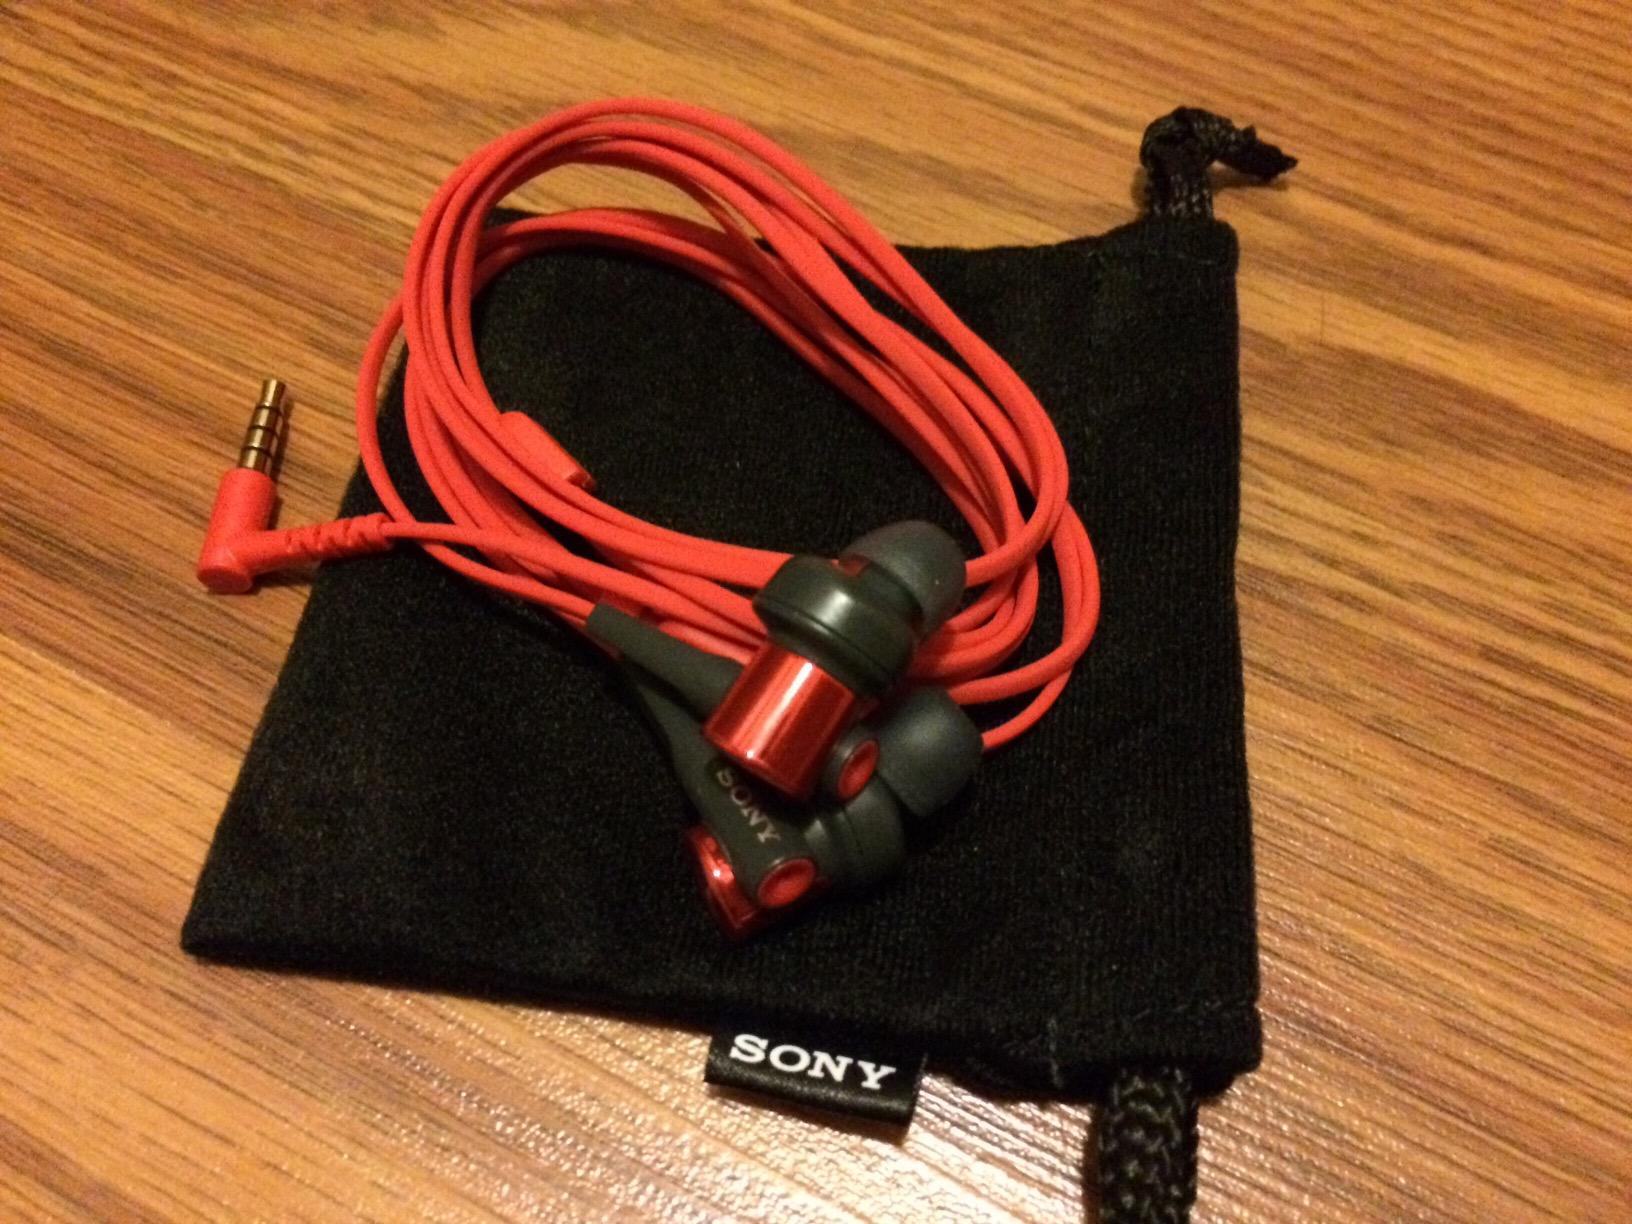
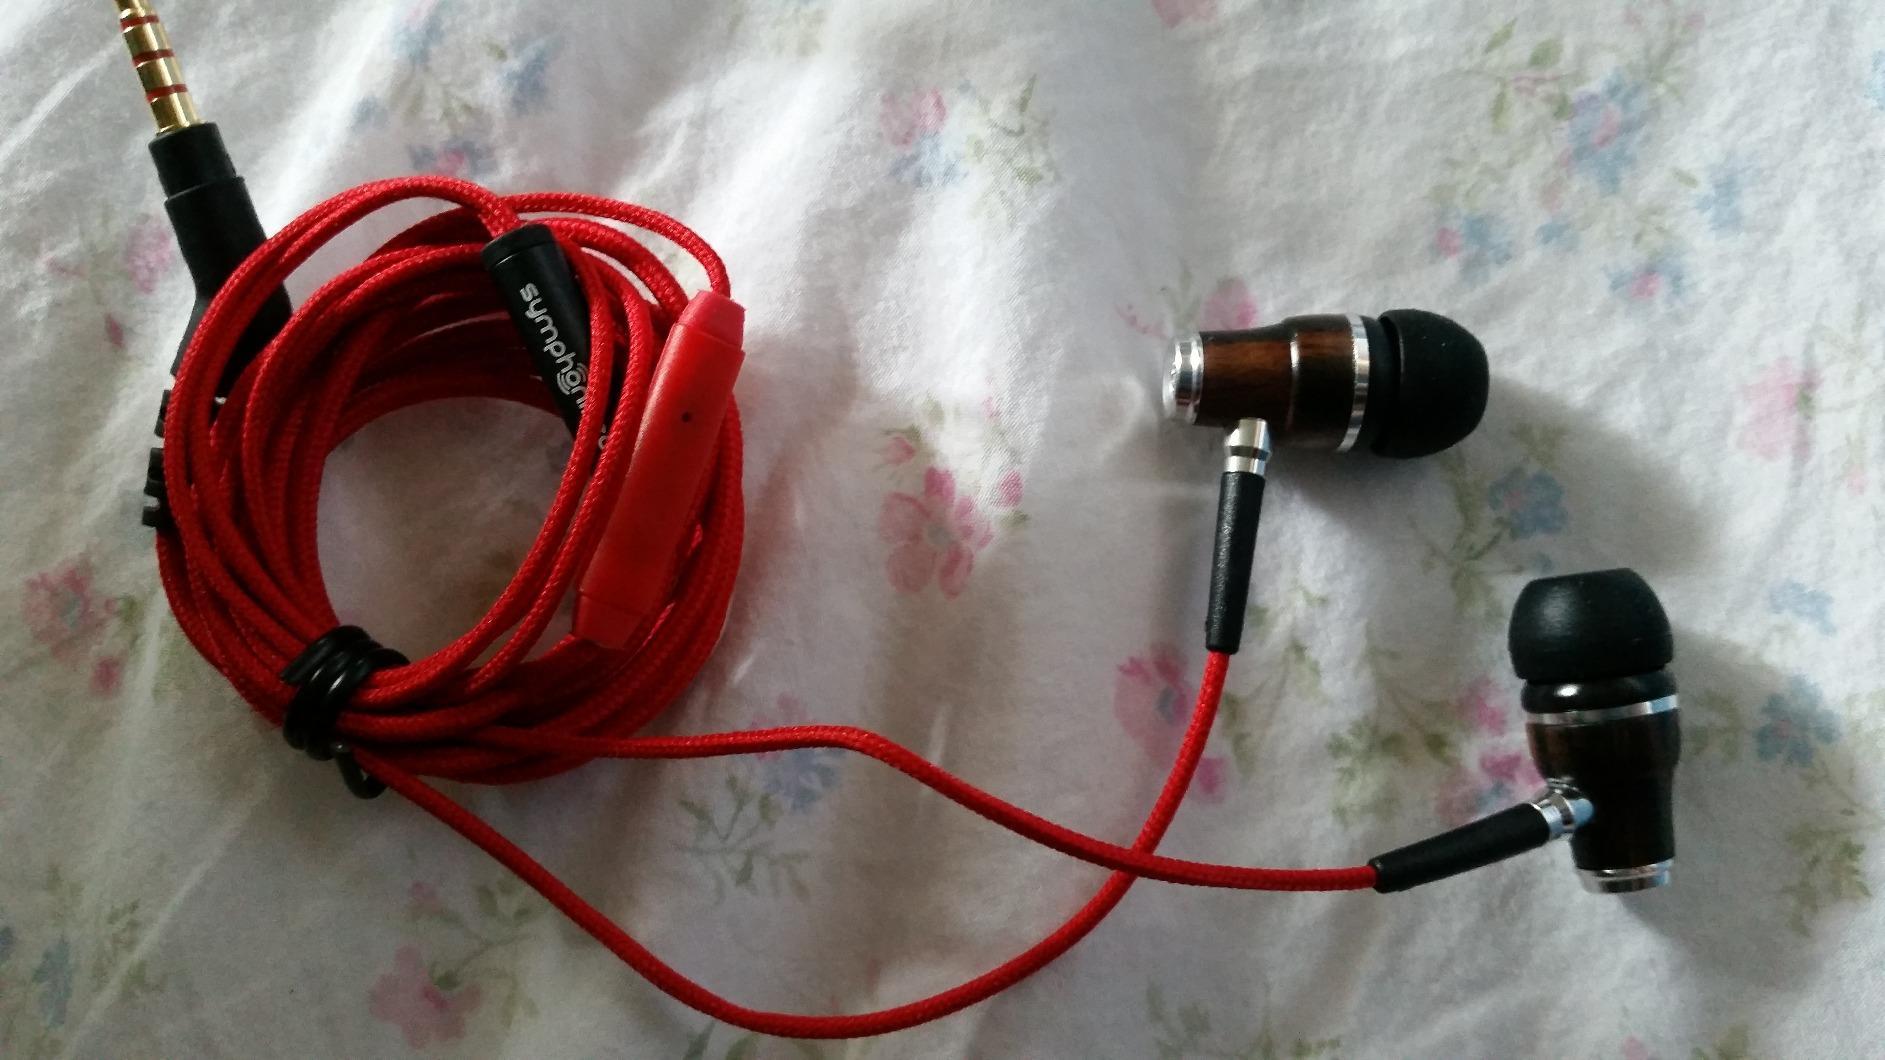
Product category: headphones
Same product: no